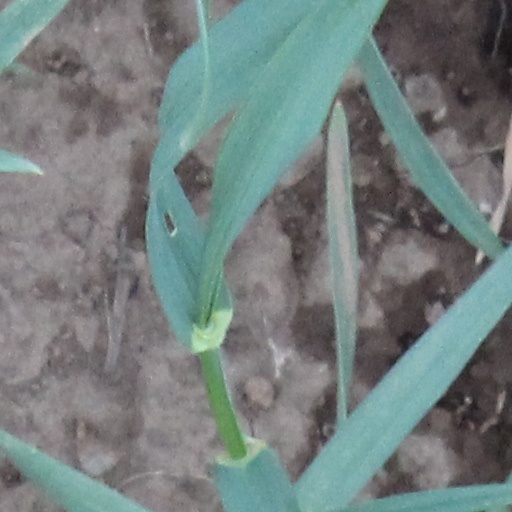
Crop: wheat